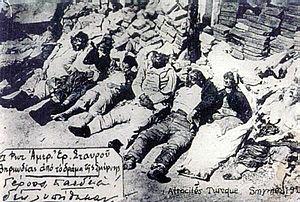
Victimes de l'Incendie de Smyrne (Izmir), Septembre de 1922.